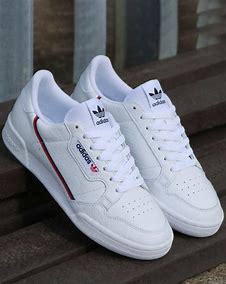
Brand: Adidas
Model: Continental 80 Stripes